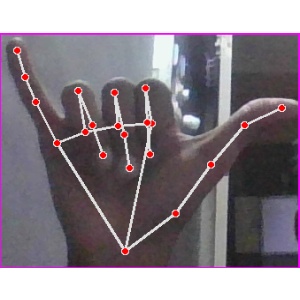
अक्षर: य